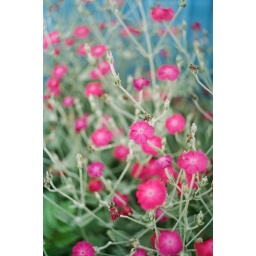
flowers near mother's house